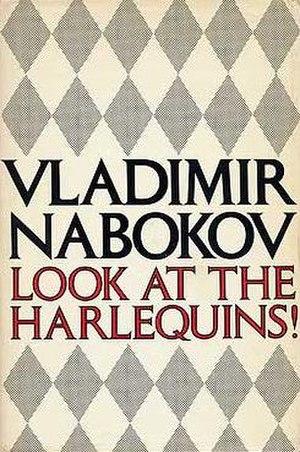
Regarde, regarde les arlequins ! est un roman écrit par Vladimir Nabokov, publié pour la première fois en 1974. C'est une autobiographie fictive où il évoque un voyage en U.R.S.S.